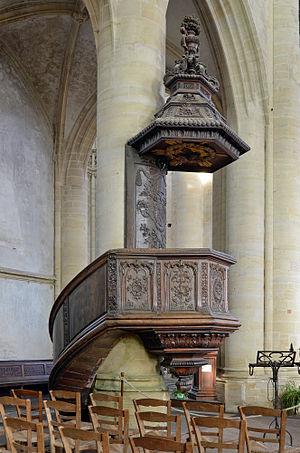
Chaire à prêcher (Gilles-Robert de La Croix, 1737) de l'église paroissiale Saint-Pierre - Coutances, Manche. Provient du couvent des Cordeliers de Granville. Inscription (latin)
L'église Saint-Pierre est une église catholique de styles gothique flamboyant et Renaissance, située à Coutances, dans le département français de la Manche.